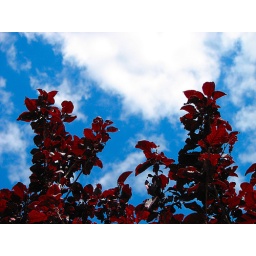
Cherry tree limbs against the sky